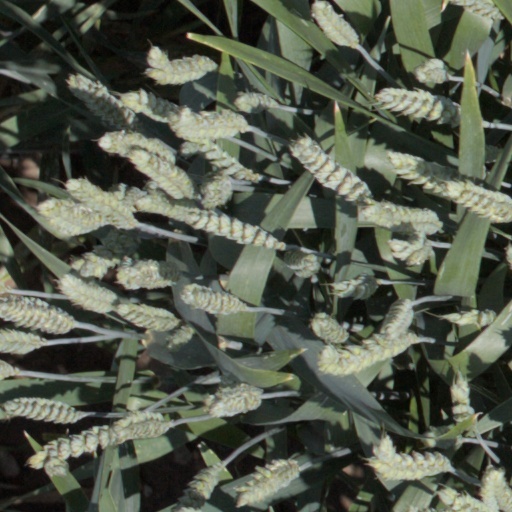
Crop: wheat